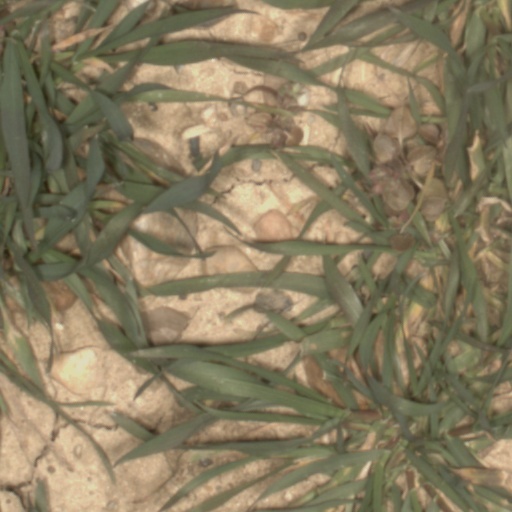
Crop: wheat